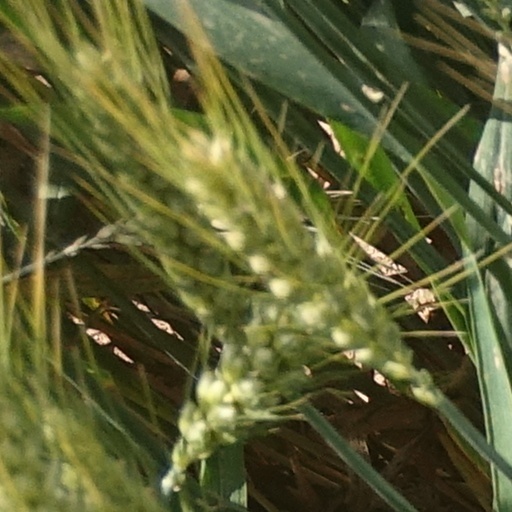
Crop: wheat